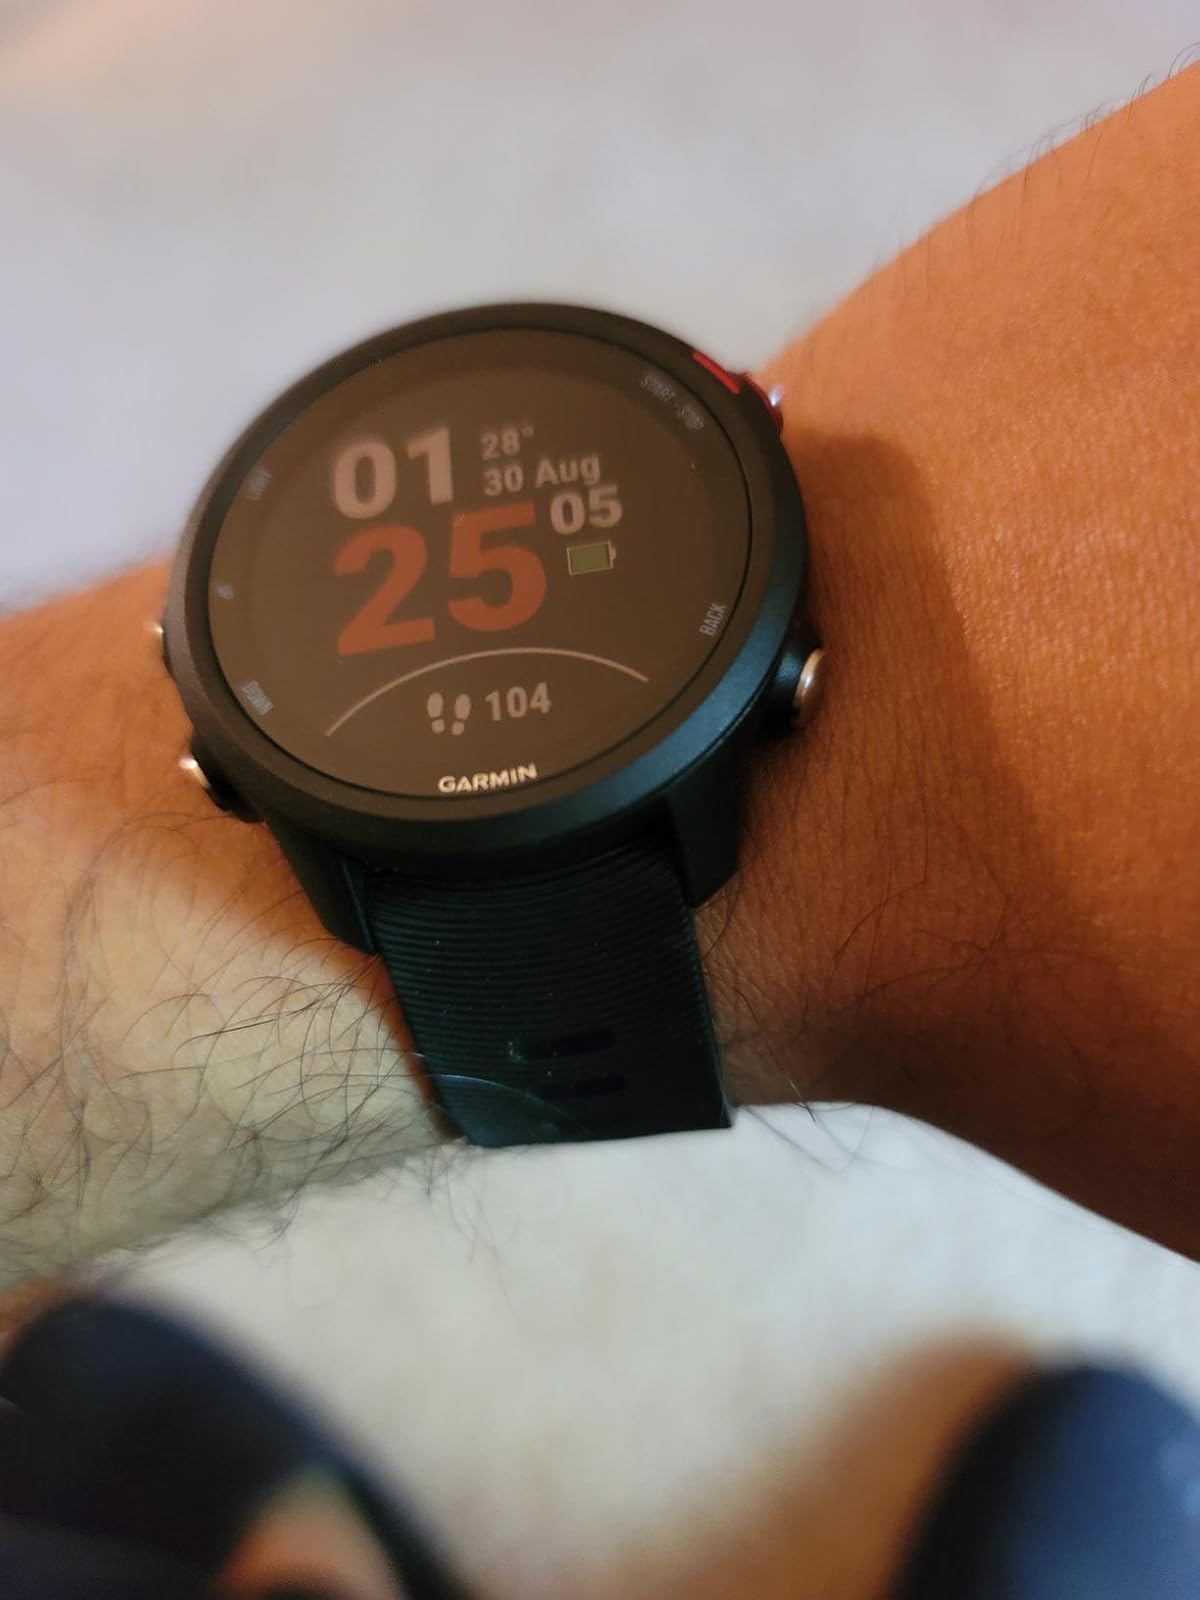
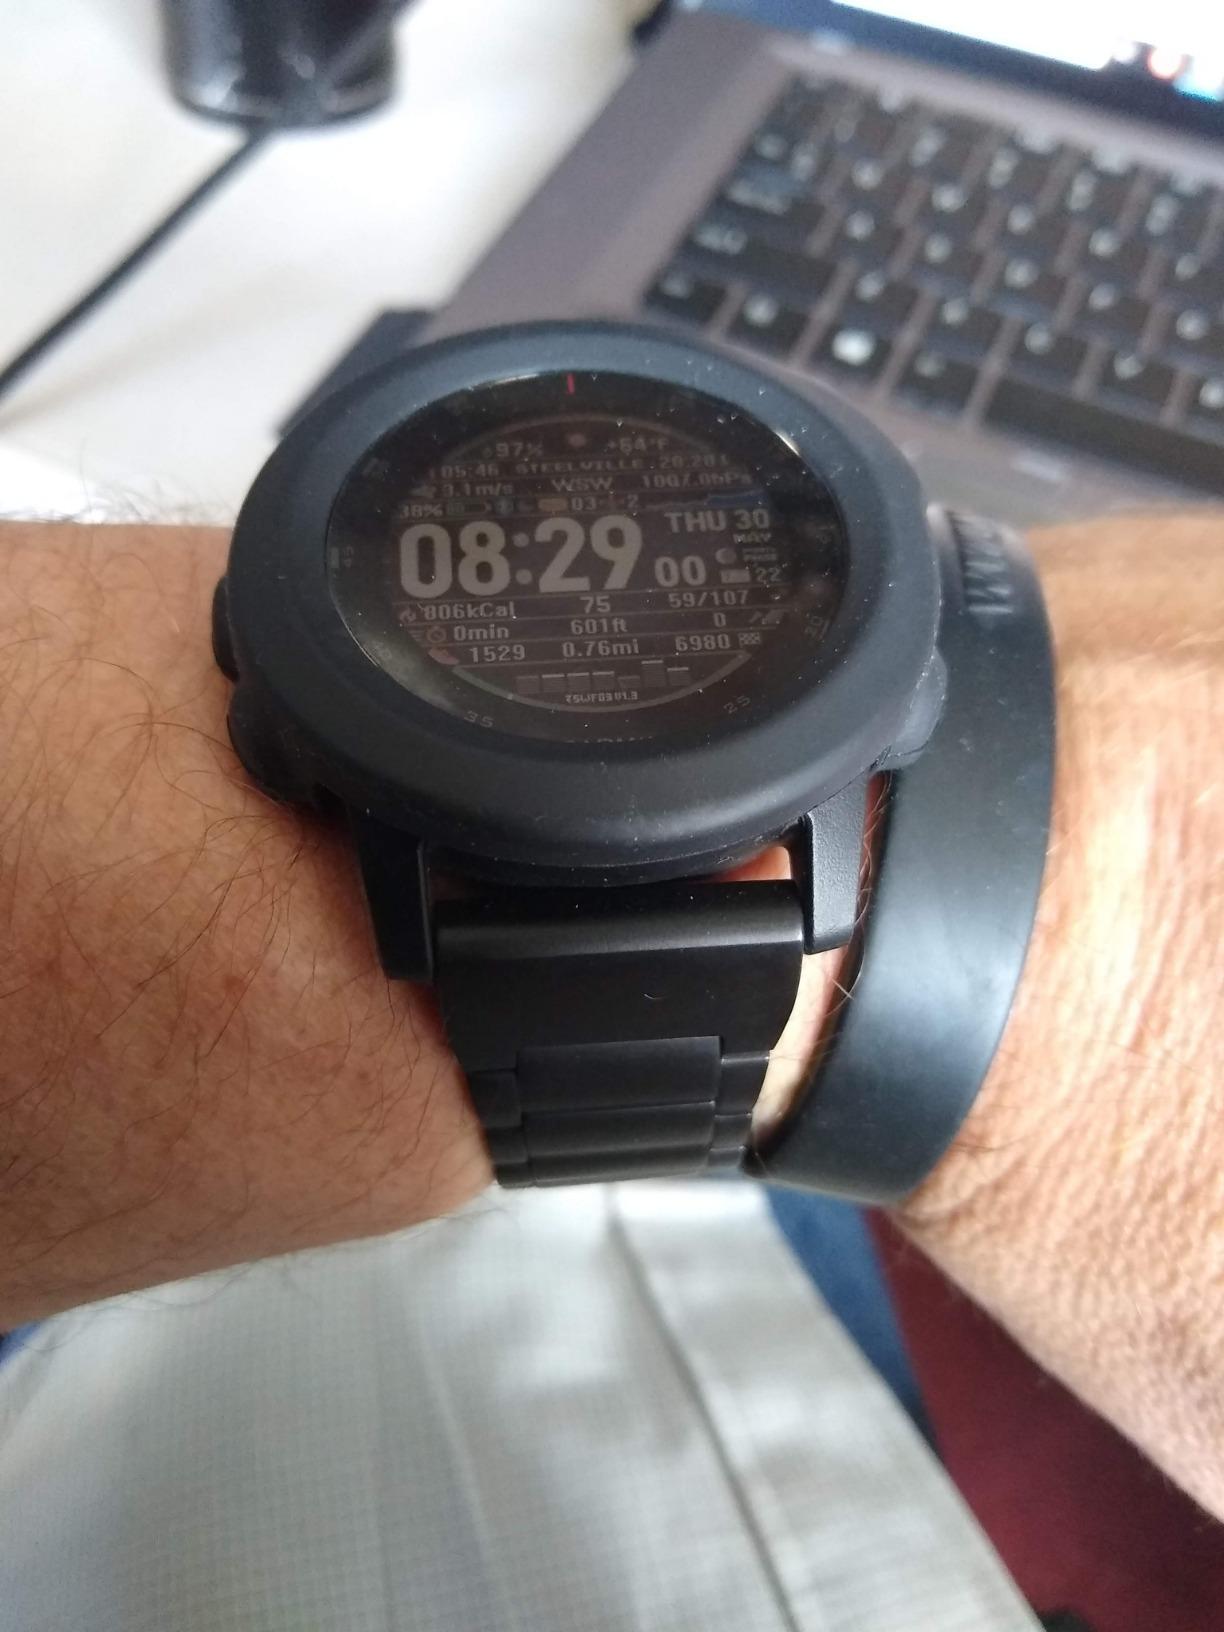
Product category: smartwatch
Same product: no